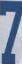
Number: 7